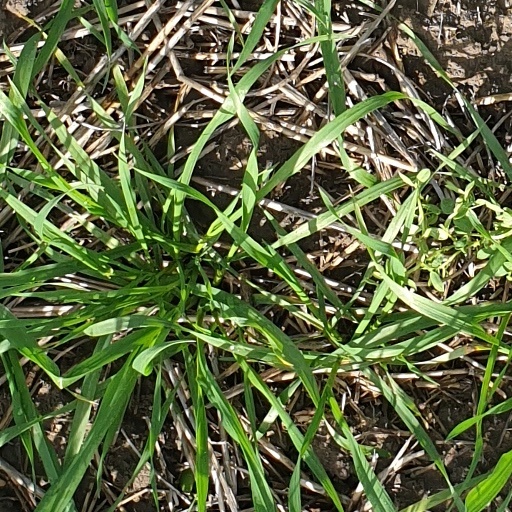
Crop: wheat